Answer in natural language. Considering the relative positions, is Pillow (marked B) to the left or right of Doorway (marked C)? Choose between the following options: left or right
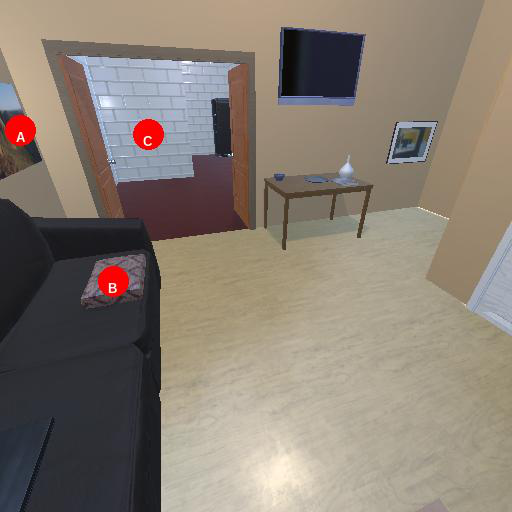
<answer>right</answer>